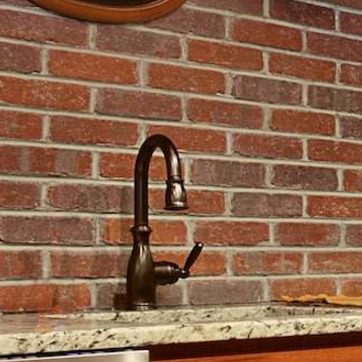
Material: metal